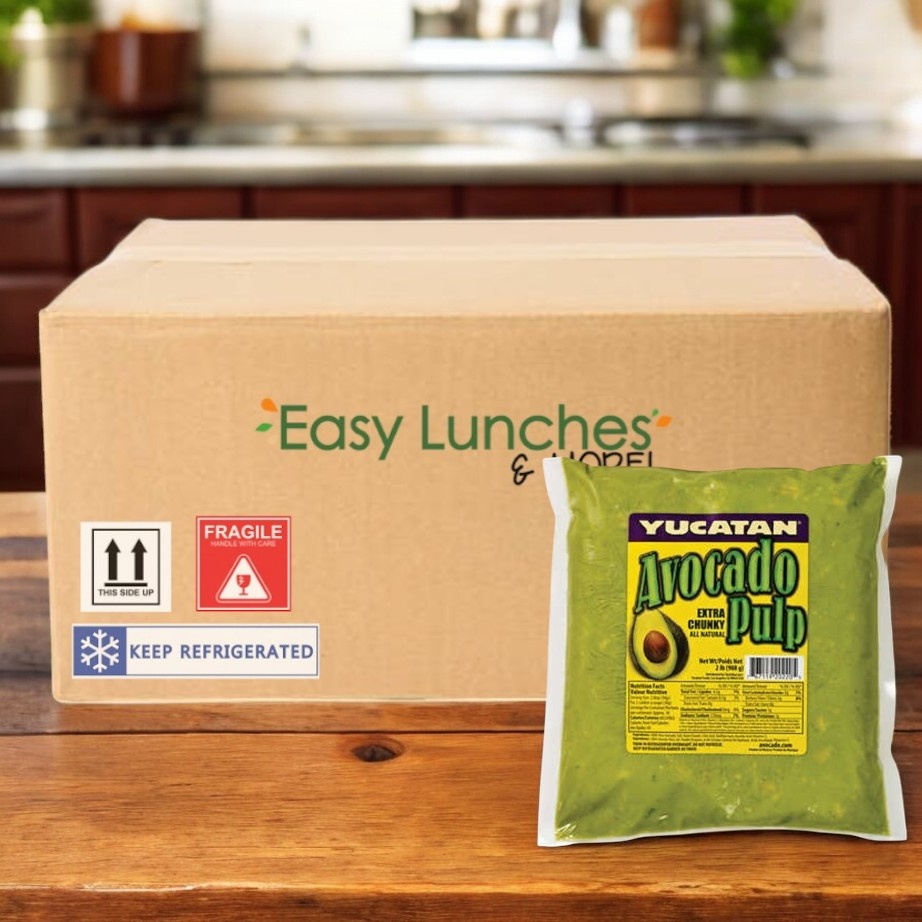
Yucatan Avocado Pulp – Extra Chunky, 6 Packs of 2 lbs a Case
Yucatan Avocado Pulp – Extra Chunky (12 lb) Real avocados. Real flavor. Seriously chunky. Bring bold, fresh flavor to your kitchen with Yucatan Extra Chunky Avocado Pulp . Made from 100% Hass avocados , this ready-to-use pulp delivers that authentic, buttery taste with satisfying chunks for a true homemade feel. Product Highlights: 🥑 Extra chunky texture for a rustic, homemade experience 🌱 Made with 100% Hass avocados – nothing artificial 🧊 Refrigerated for freshness – ready when you are 👨🍳 Perfect base for guacamole or use in dips, spreads, and recipes 📦 2 lb resealable container – ideal for foodservice or family-sized meals Great for : Restaurants, catering, meal prep, or guac enthusiasts who crave that perfect balance of smooth and chunky. Just season to taste and serve — or enjoy it straight from the container.
Brand: Yucatan Guacamole
Category: Food, Beverages & Tobacco > Food Items > Fruits & Vegetables > Fresh & Frozen Fruits > Avocados